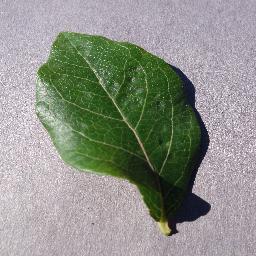
Label: Blueberry___healthy